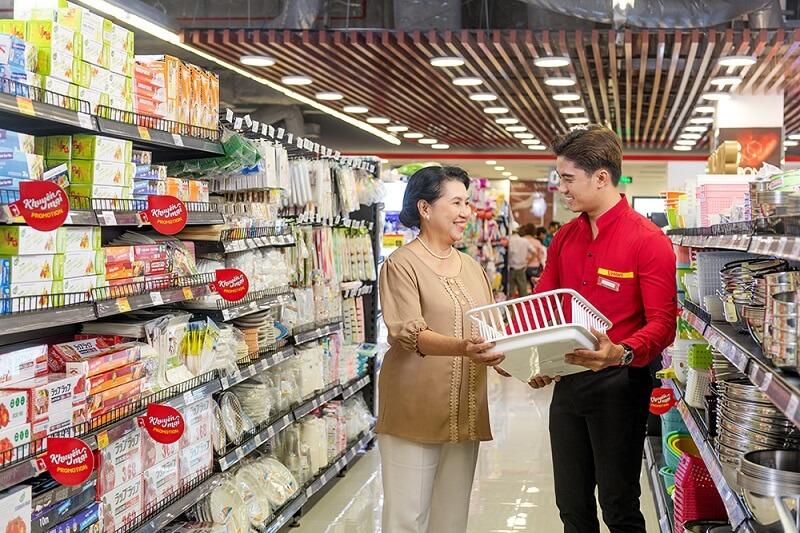
nam thanh niên và người phụ nữ đang đứng giữa những kệ hàng